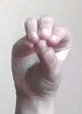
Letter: ha